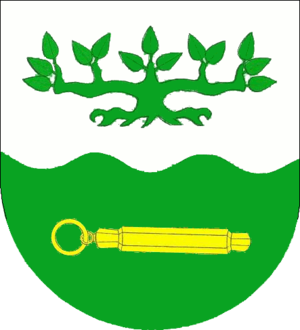
Offenbüttel
Coat of arms of Offenbüttel
Offenbüttel er en by og kommune i det nordlige Tyskland, beliggende i Amt Mitteldithmarschen i den centrale del af Kreis Dithmarschen. Kreis Dithmarschen ligger i den sydvestlige del af delstaten Slesvig-Holsten.